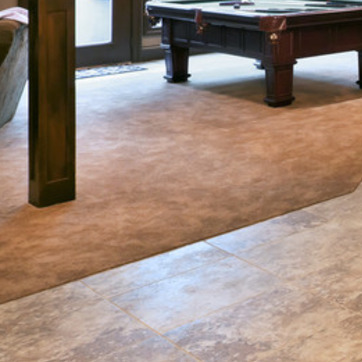
Material: carpet